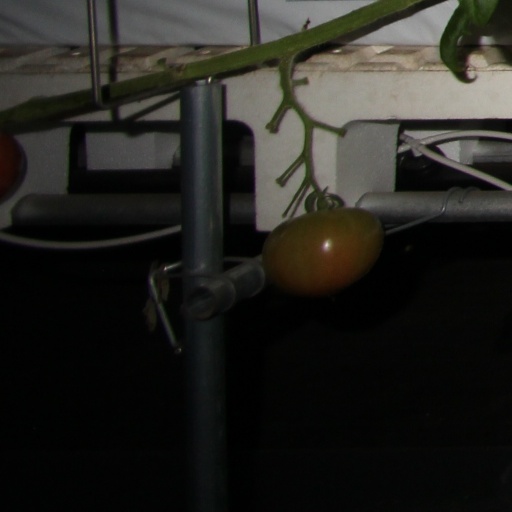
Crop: tomato